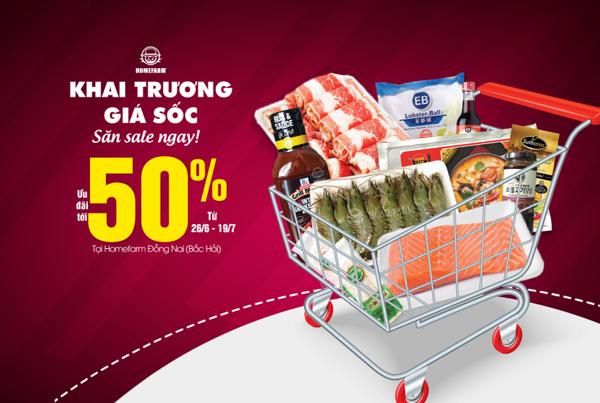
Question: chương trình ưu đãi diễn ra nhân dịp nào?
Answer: nhân dịp khai trương